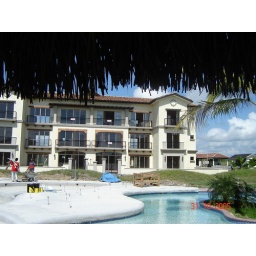
A new beach development in Panama. Very nice, view of the ocean from the 3rd floor apartment